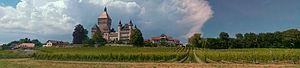
vue de la forteresse de Vufflens depuis....